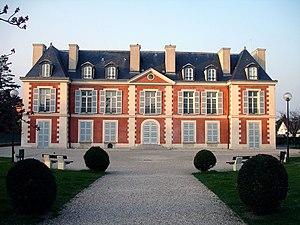
Le château du maréchal de Catinat à Saint-Gratien, Val-d'Oise, France.
Cette liste recense les monuments historiques du département du Val-d'Oise, en France.
Saint-Gratien est une commune française située dans le département du Val-d'Oise en région d'Île-de-France.
Cet article recense de manière non exhaustive les châteaux, maisons fortes, mottes castrales, situés dans le département français du Val-d'Oise. Il est fait état des inscriptions et classements au titre des monuments historiques.